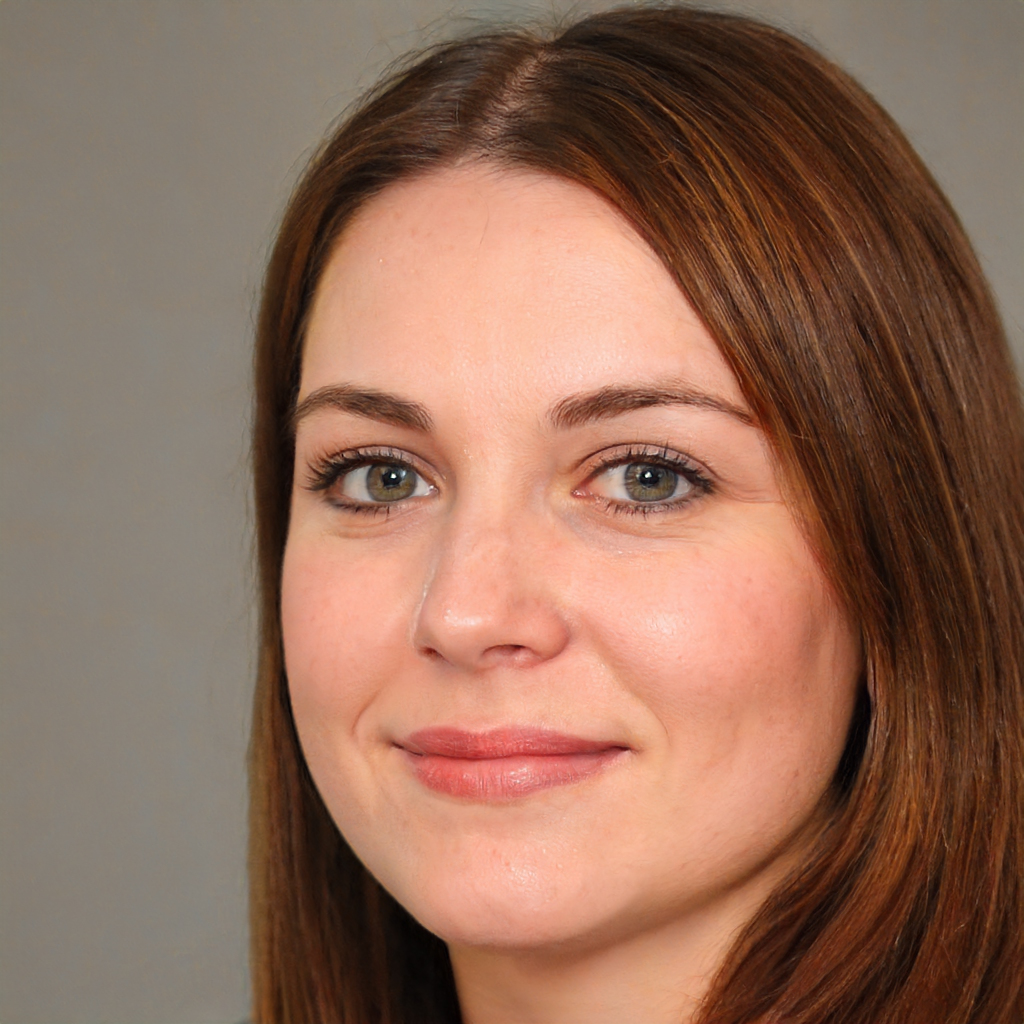
Portrait style: Real Portrait